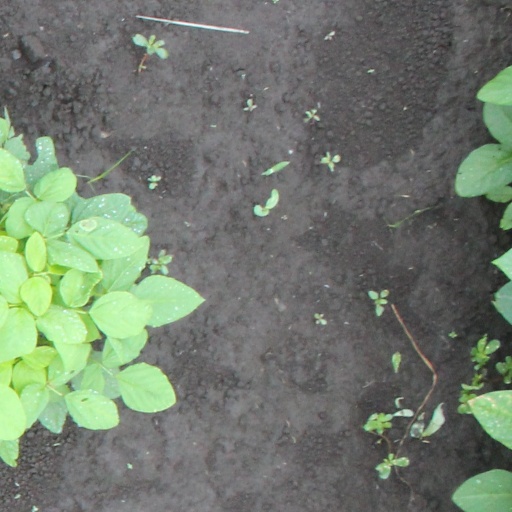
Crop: soybean